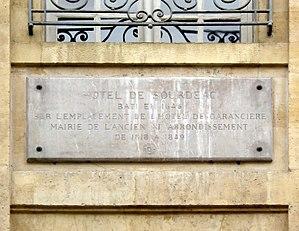
Plaque apposée sur la façade de l'hôtel de Sourdéac, au n° 8 de la rue Garancière, Paris 6e.«
L'hôtel de Sourdéac, situé au 8 rue Garancière, dans le 6ᵉ arrondissement de Paris.